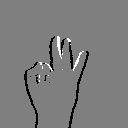
ASL letter: f